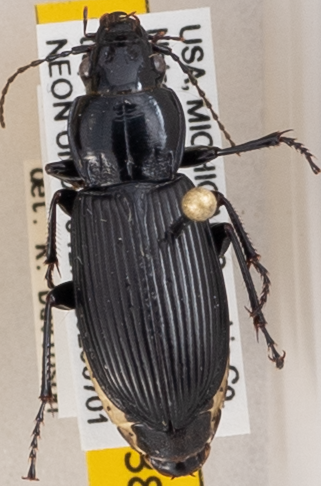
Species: Pterostichus melanarius melanarius
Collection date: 2020-07-01
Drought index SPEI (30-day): -0.71
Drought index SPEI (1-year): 1.118
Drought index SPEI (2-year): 1.85